Pilate cycle

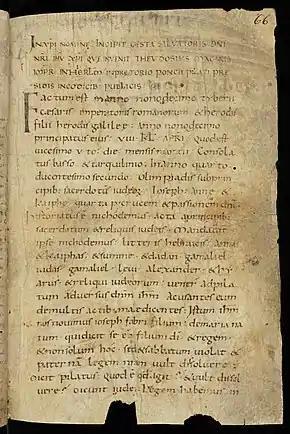
A 9th or 10th-century manuscript of the Gospel of Nicodemus, also known as the Acts of Pilate

The Pilate cycle is a group of various pieces of early Christian literature that purport to either be written by Pontius Pilate, or else otherwise closely describe his activities and the Passion of Jesus. Unlike the four gospels, these later writings were not canonized in the New Testament, and hence relegated to a status of apocrypha. Some writings were quite obscure, with only a few ancient textual references known today; they merely survived through happenstance, and may not have been particularly widely read by early Christians in the Roman Empire and Christians in the Middle Ages. Others were more popular. The most notable example was the Gospel of Nicodemus (or "Acts of Pilate"), which proved quite popular and influential in medieval and Renaissance Christianity.